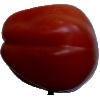
Label: tomato_heart